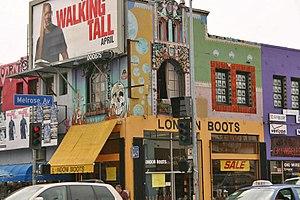
Melrose Place, ou Place Melrose au Québec, est un feuilleton télévisé américain constitué de 226 épisodes dont deux épisodes de 90 minutes et 224 épisodes de 42 minutes. Il a été créé par Darren Star et diffusé entre le 8 juillet 1992 et le 24 mai 1999 sur le réseau FOX. C'est une série dérivée de Beverly Hills 90210, elle a ensuite donné naissance à son propre spin-off Models Inc. et à un remake, Melrose Place : Nouvelle Génération.
Fairfax est un quartier de la ville de Los Angeles, en Californie.